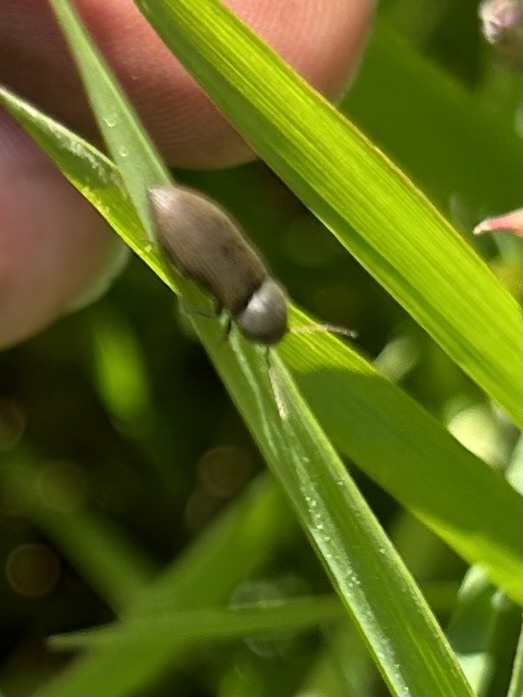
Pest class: clickbeetles_wireworms